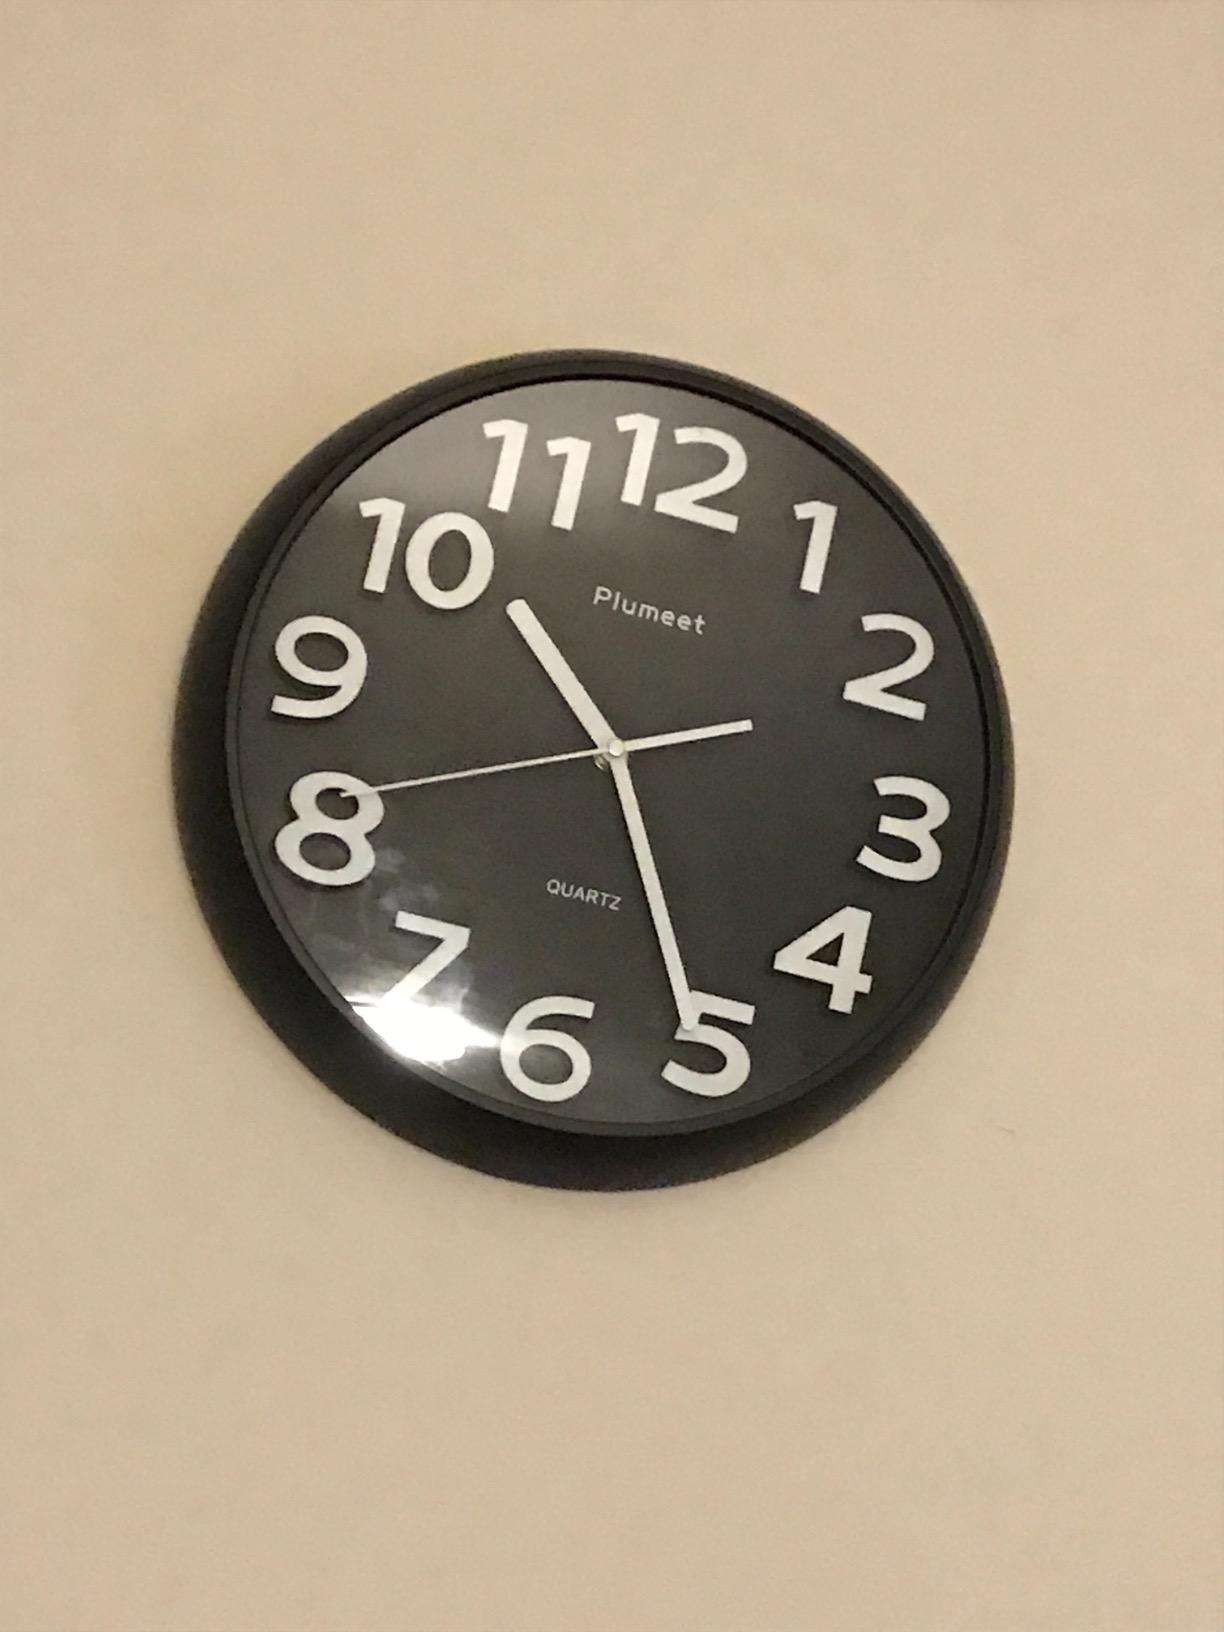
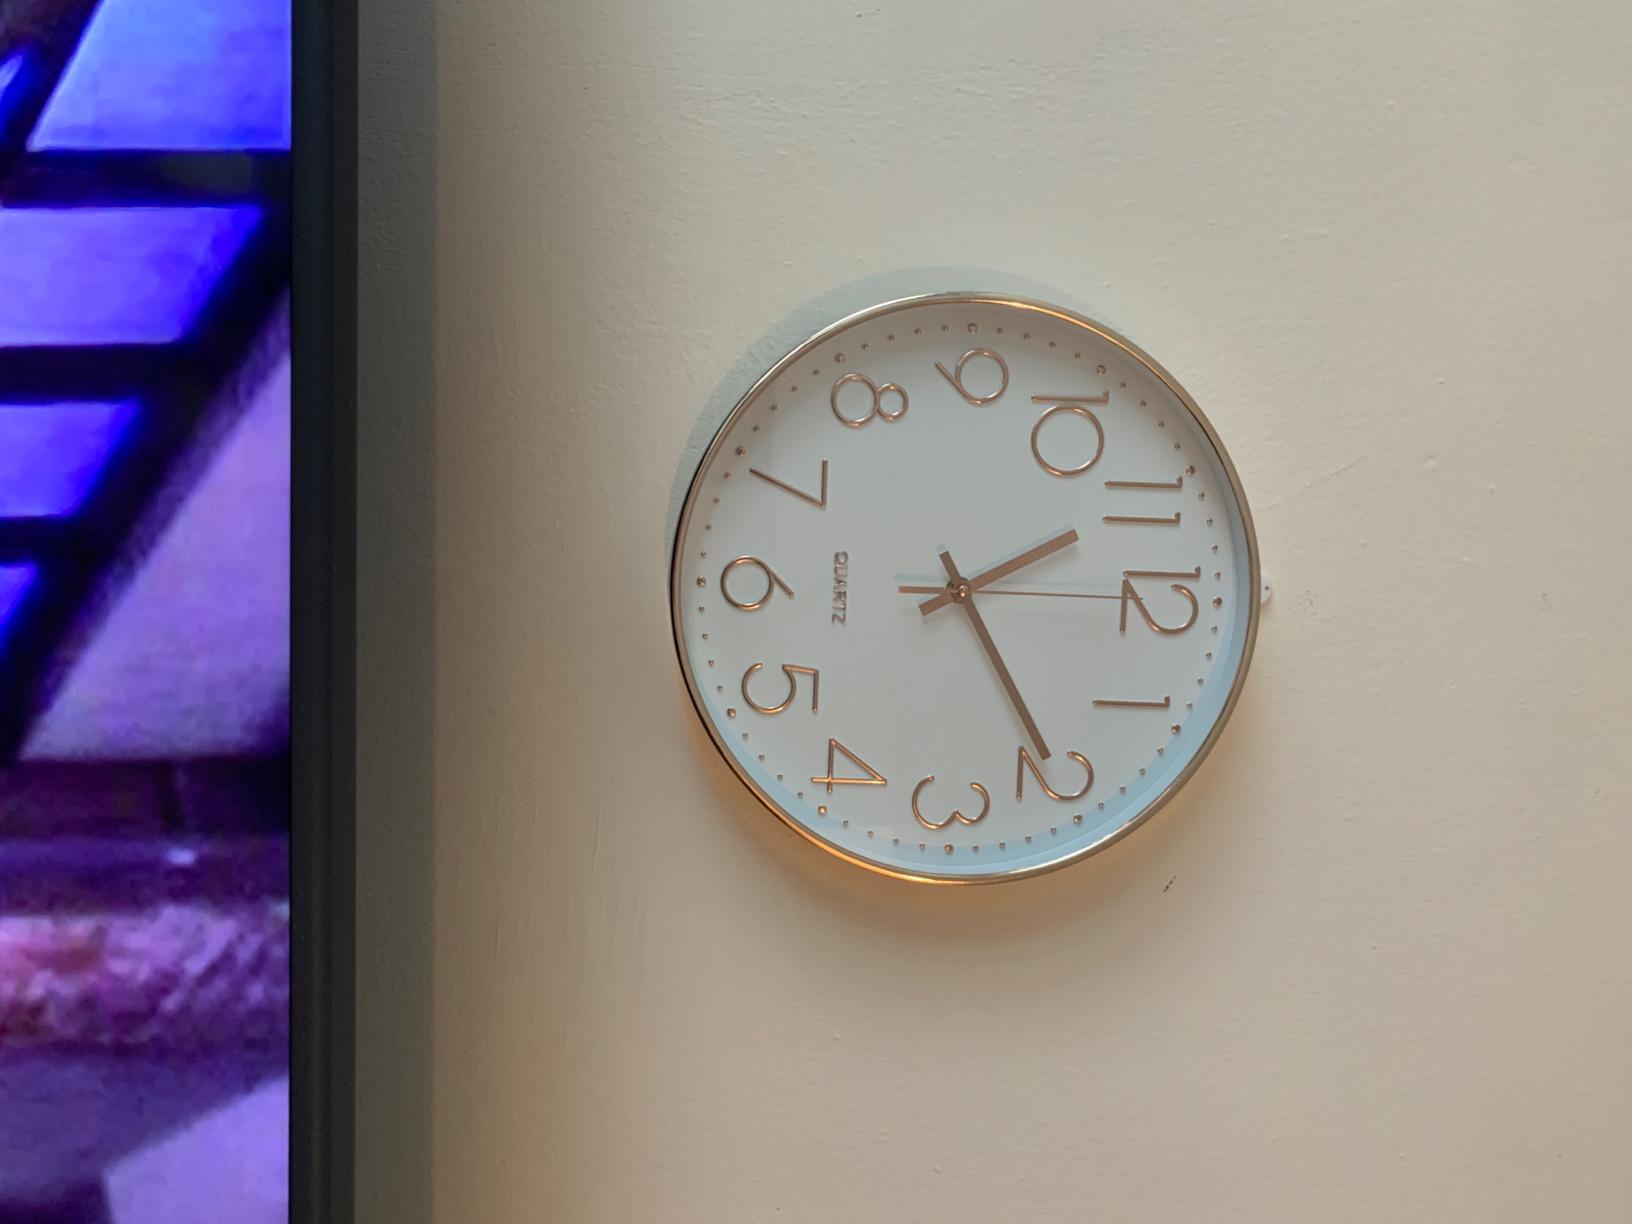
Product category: clock
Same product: no